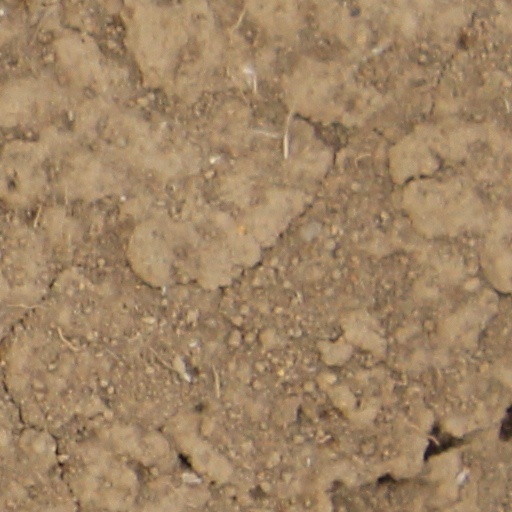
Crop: wheat